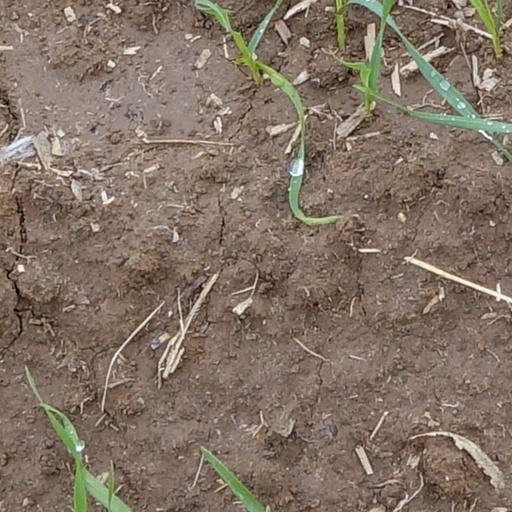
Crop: wheat